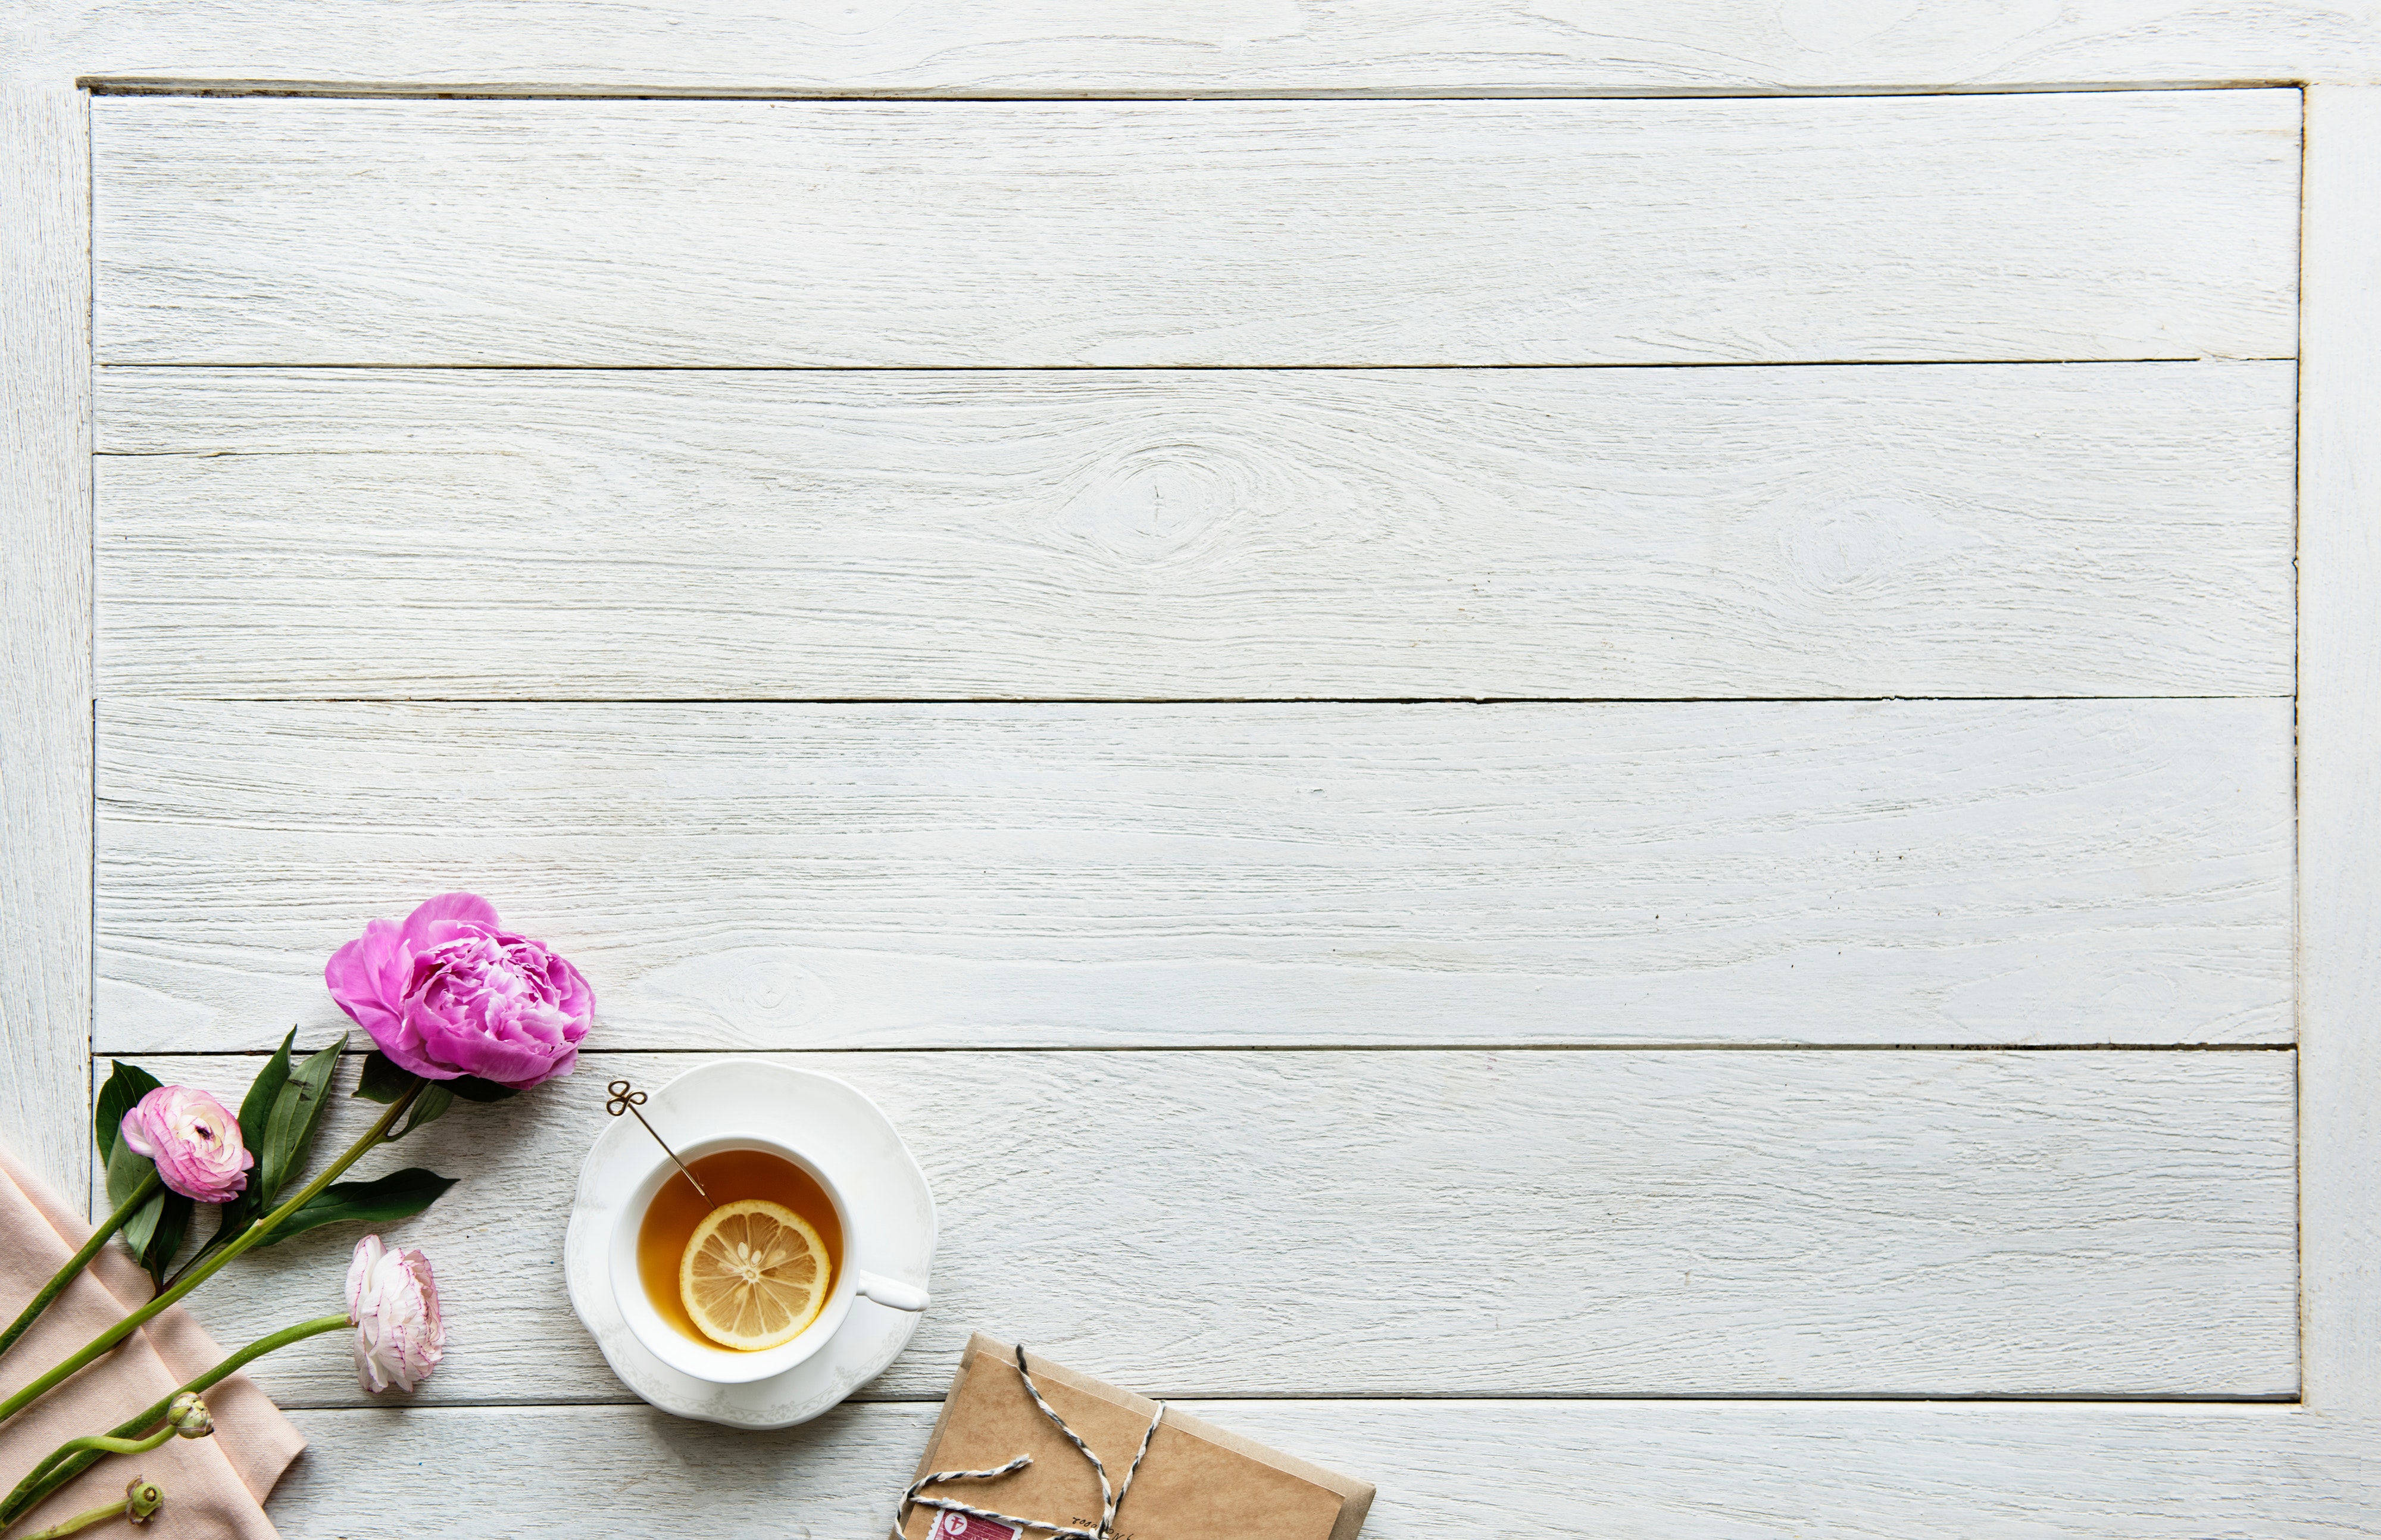
wood, wood stain, flooring, floor, petal, flower, furniture, plywood